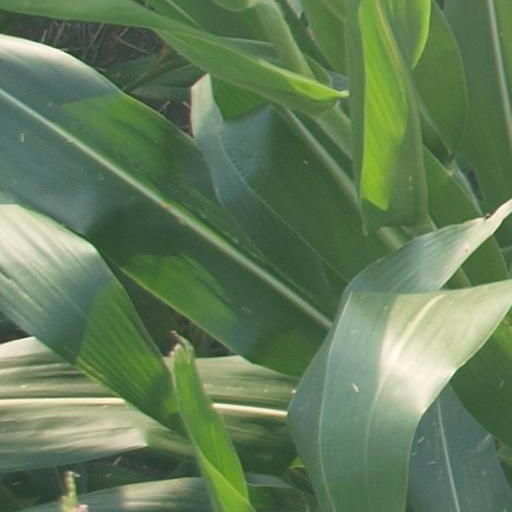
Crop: maize; corn